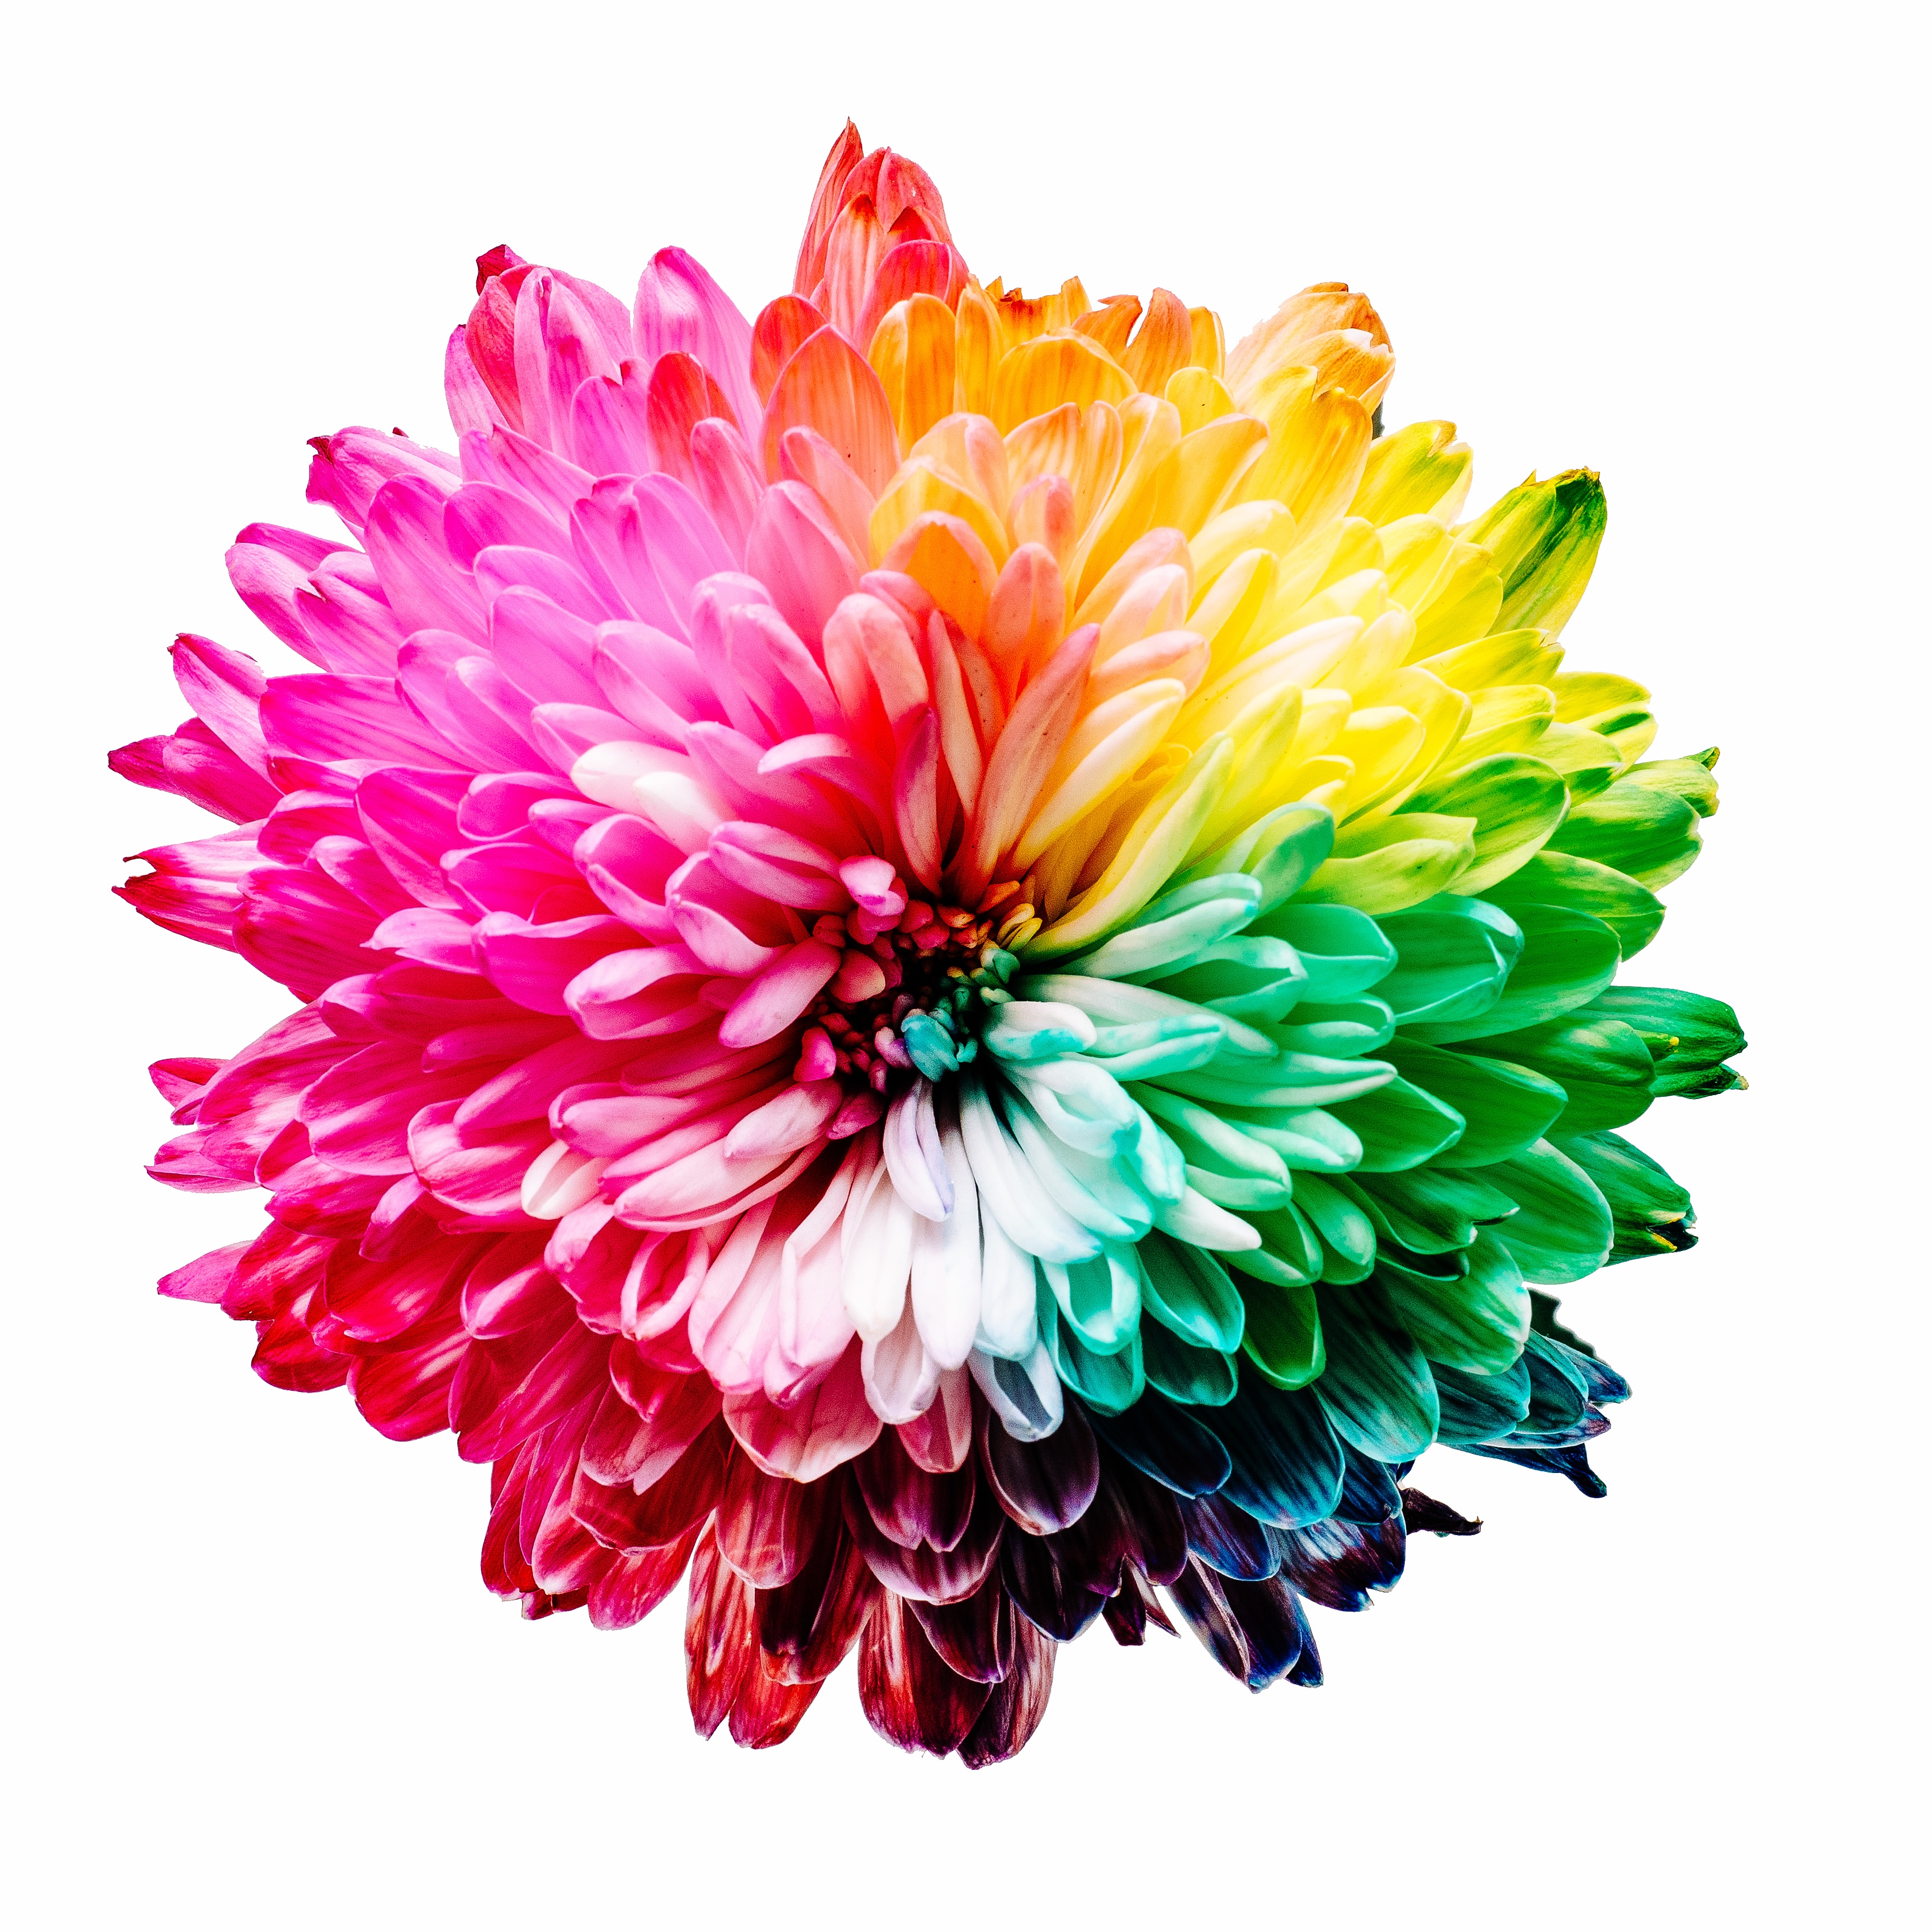
plant, flower, petal, bloom, colorful, rainbow, illustration, gerbera, flowering plant, daisy family, city car, flower bouquet, cut flowers, asterales, land plant, chrysanths